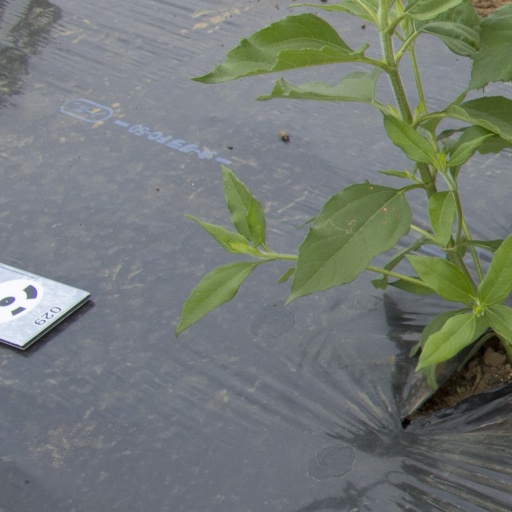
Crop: Jerusalem artichoke